Legislative violence

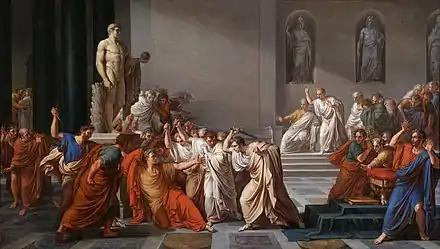
"Morte de Césare" (Death of Caesar) by Vincenzo Camuccini

General and dictator Julius Caesar was famously assassinated by a group of senators on the Ides of March, 44 BC, during a meeting of the Roman Senate. The senators, led by Cassius and Brutus and calling themselves Liberatores, had conspired in secret to kill Caesar and considered various ways to do so. Ultimately, they decided to kill him during a meeting of the senate since only senators would be allowed in the meeting, and Caesar would be alone. The senators drafted a fake petition requesting that Caesar hand over power to the Senate; Caesar called a meeting of the Senate to read it. When Caesar met the senators at the Theatre of Pompey, they stabbed him repeatedly with daggers concealed under their togas, killing him. Caesar's assassination led to a civil war for control of the republic, ending ultimately with the rise of Caesar Augustus and the founding of the Roman Empire.